History of Casablanca

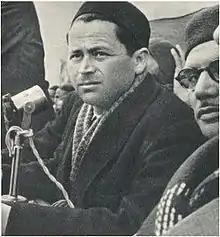
The Maghrebi labor unionist Farhat Hached's assassination at the hands of French foreign intelligence sparked violent protests in Casablanca December 1952.

In 1947, when the Sultan went to the Tangier International Zone to deliver a speech requesting independence from colonial powers, the first stage of the Revolution of the King and the People, French colonial forces instigated a conflict between Senegalese "Tirailleurs" serving the French colonial empire and Moroccan locals in a failed attempt to sabotage the Sultan's journey to Tangier. This massacre, remembered in Casablanca as "Darbat Salighan", lasted for about 24 hours from April 7–8, 1947, as the "tirailleurs" fired randomly into residential buildings in working-class neighborhoods, killing between 180 and 1000 Moroccan civilians. The Sultan returned to Casablanca to comfort the families of the victims, then proceeded to Tangier to deliver the historic speech.